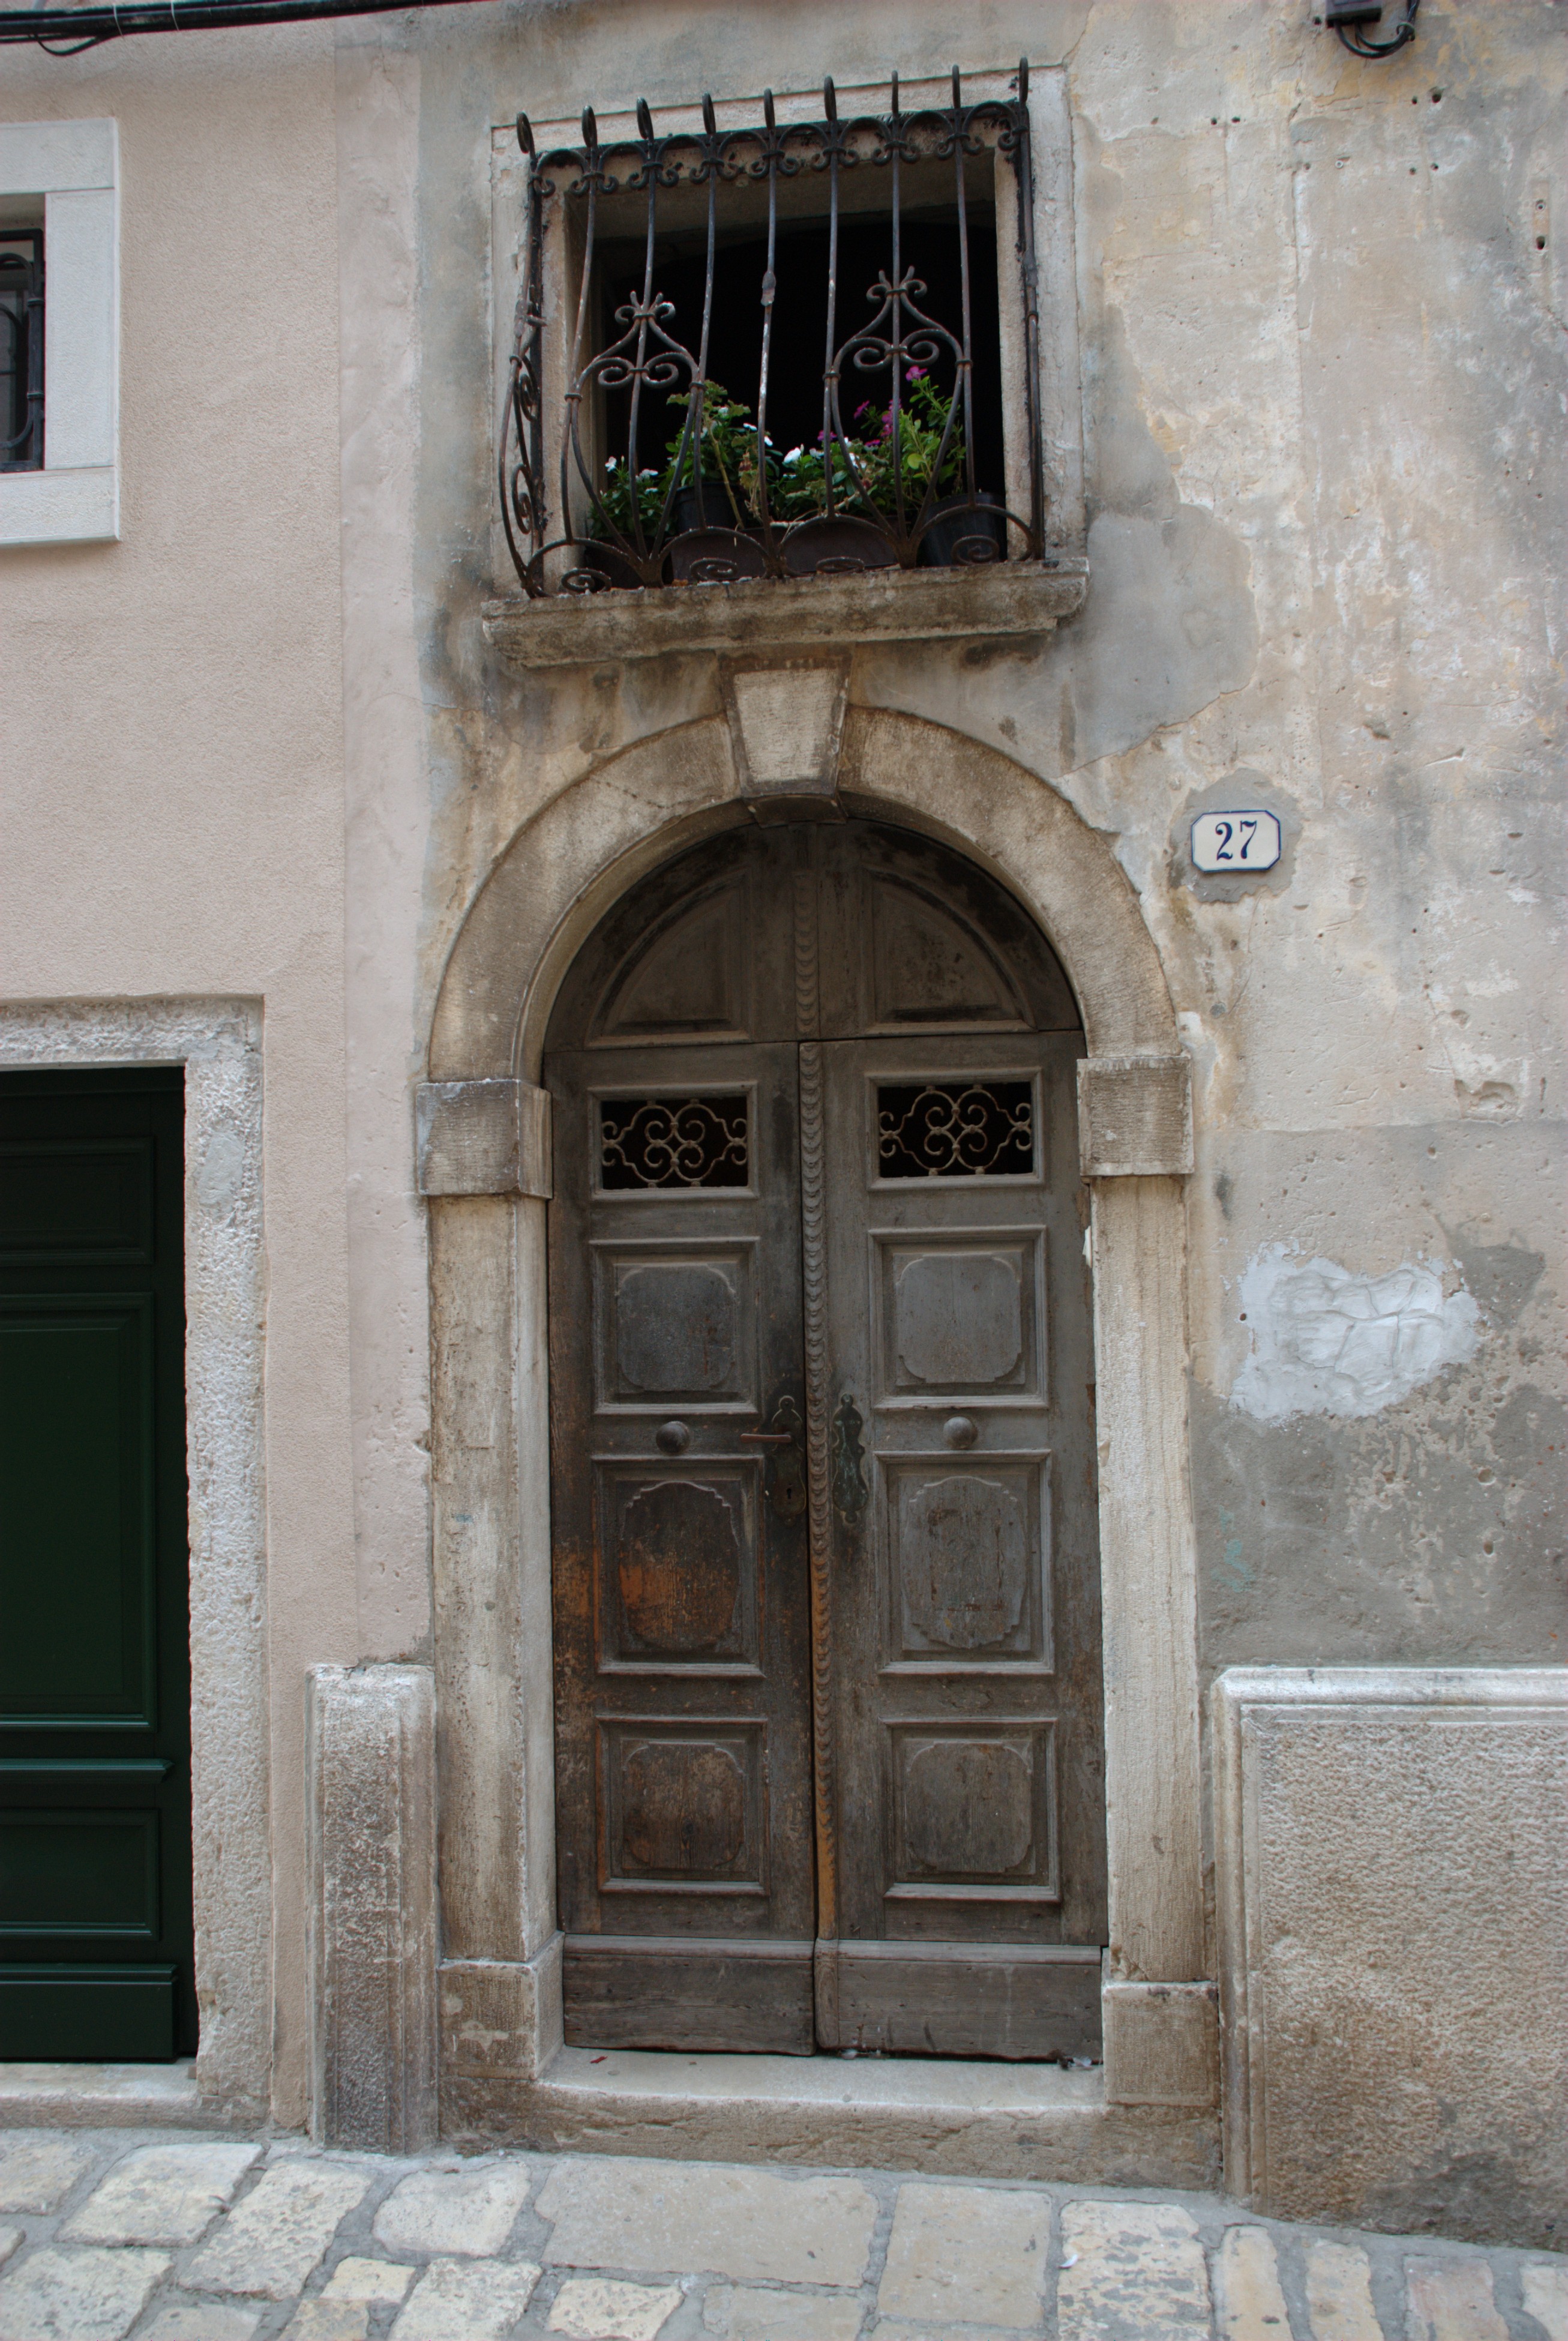
architecture, wood, street, house, window, alley, europe, arch, facade, nikon, door, croatia, d80, istria, fabulous, nikond80, rovigno, rovinj, istra, urban area, ancient history